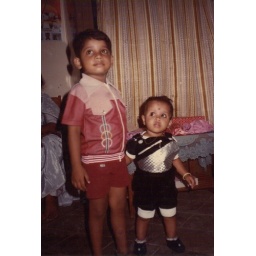
I'm clueless as to who this boy is and what are they all doing in my house